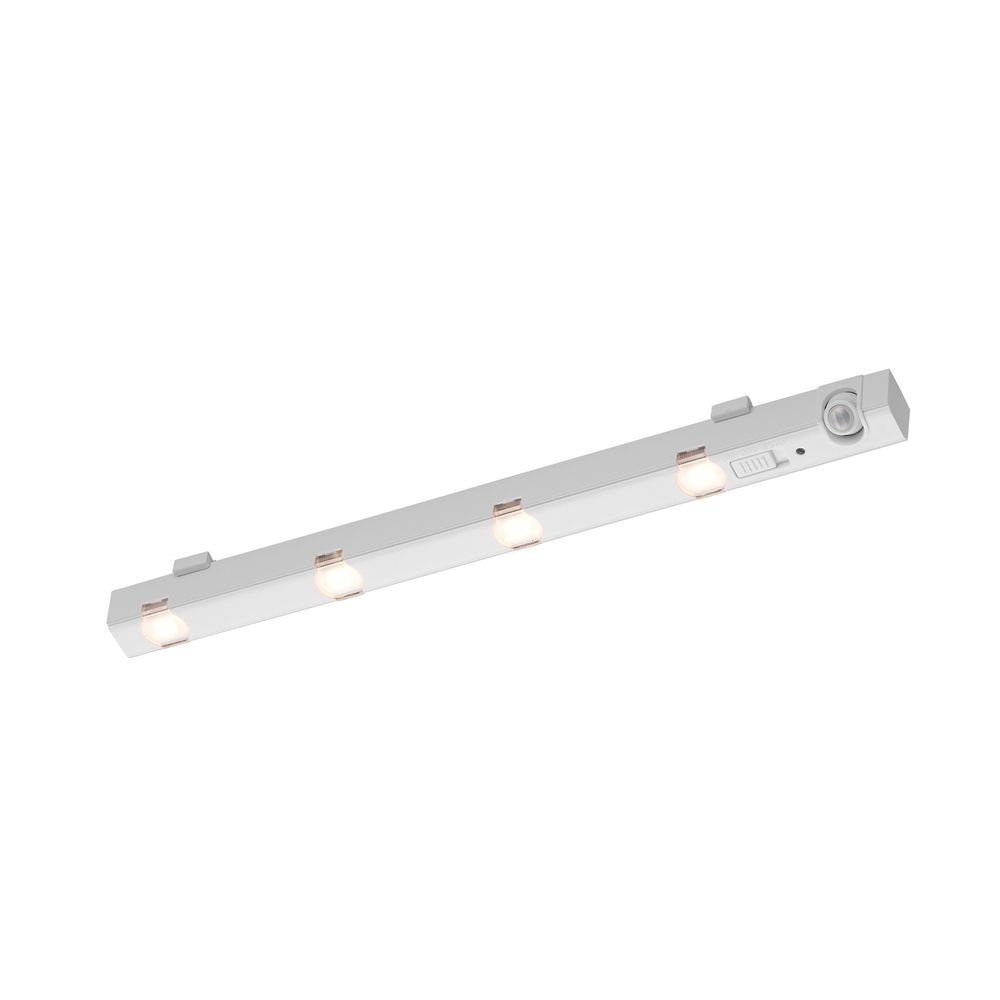
Arlec Adjustable Motion Sensor LED Light/100 Degree Sensor Angle
Arlec Adjustable Motion Sensor LED Light is great to mount in cupboards, wardrobes and small spaces with its slim profile and 289mm length. The motion sensor can be adjusted to focus on the area you want it to detect making it easy to mount this in different orientations KEY FEATURES: Adjustable motion sensor 100 degree sensor angle 2 Modes: On & Auto 3 x AAA batteries included Mounting accessories included PRODUCT SPECS: Brand: Arlec Colour: Other Model Name: Adjustable Motion Sensor LED Light Model Number: UC470 Material: Plastic
Brand: Arlec
Category: Home & Garden > Lighting > Lighting Fixtures > Cabinet Light Fixtures